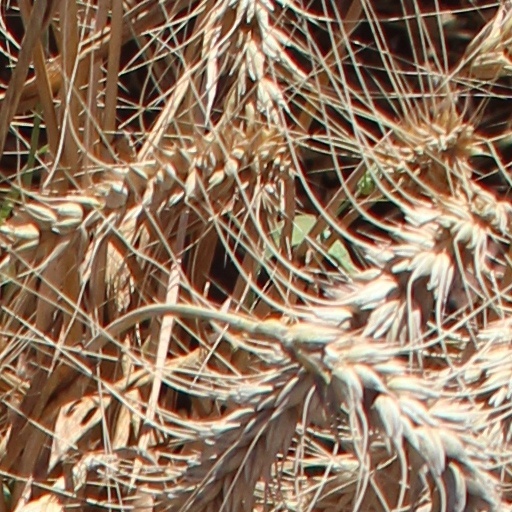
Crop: wheat